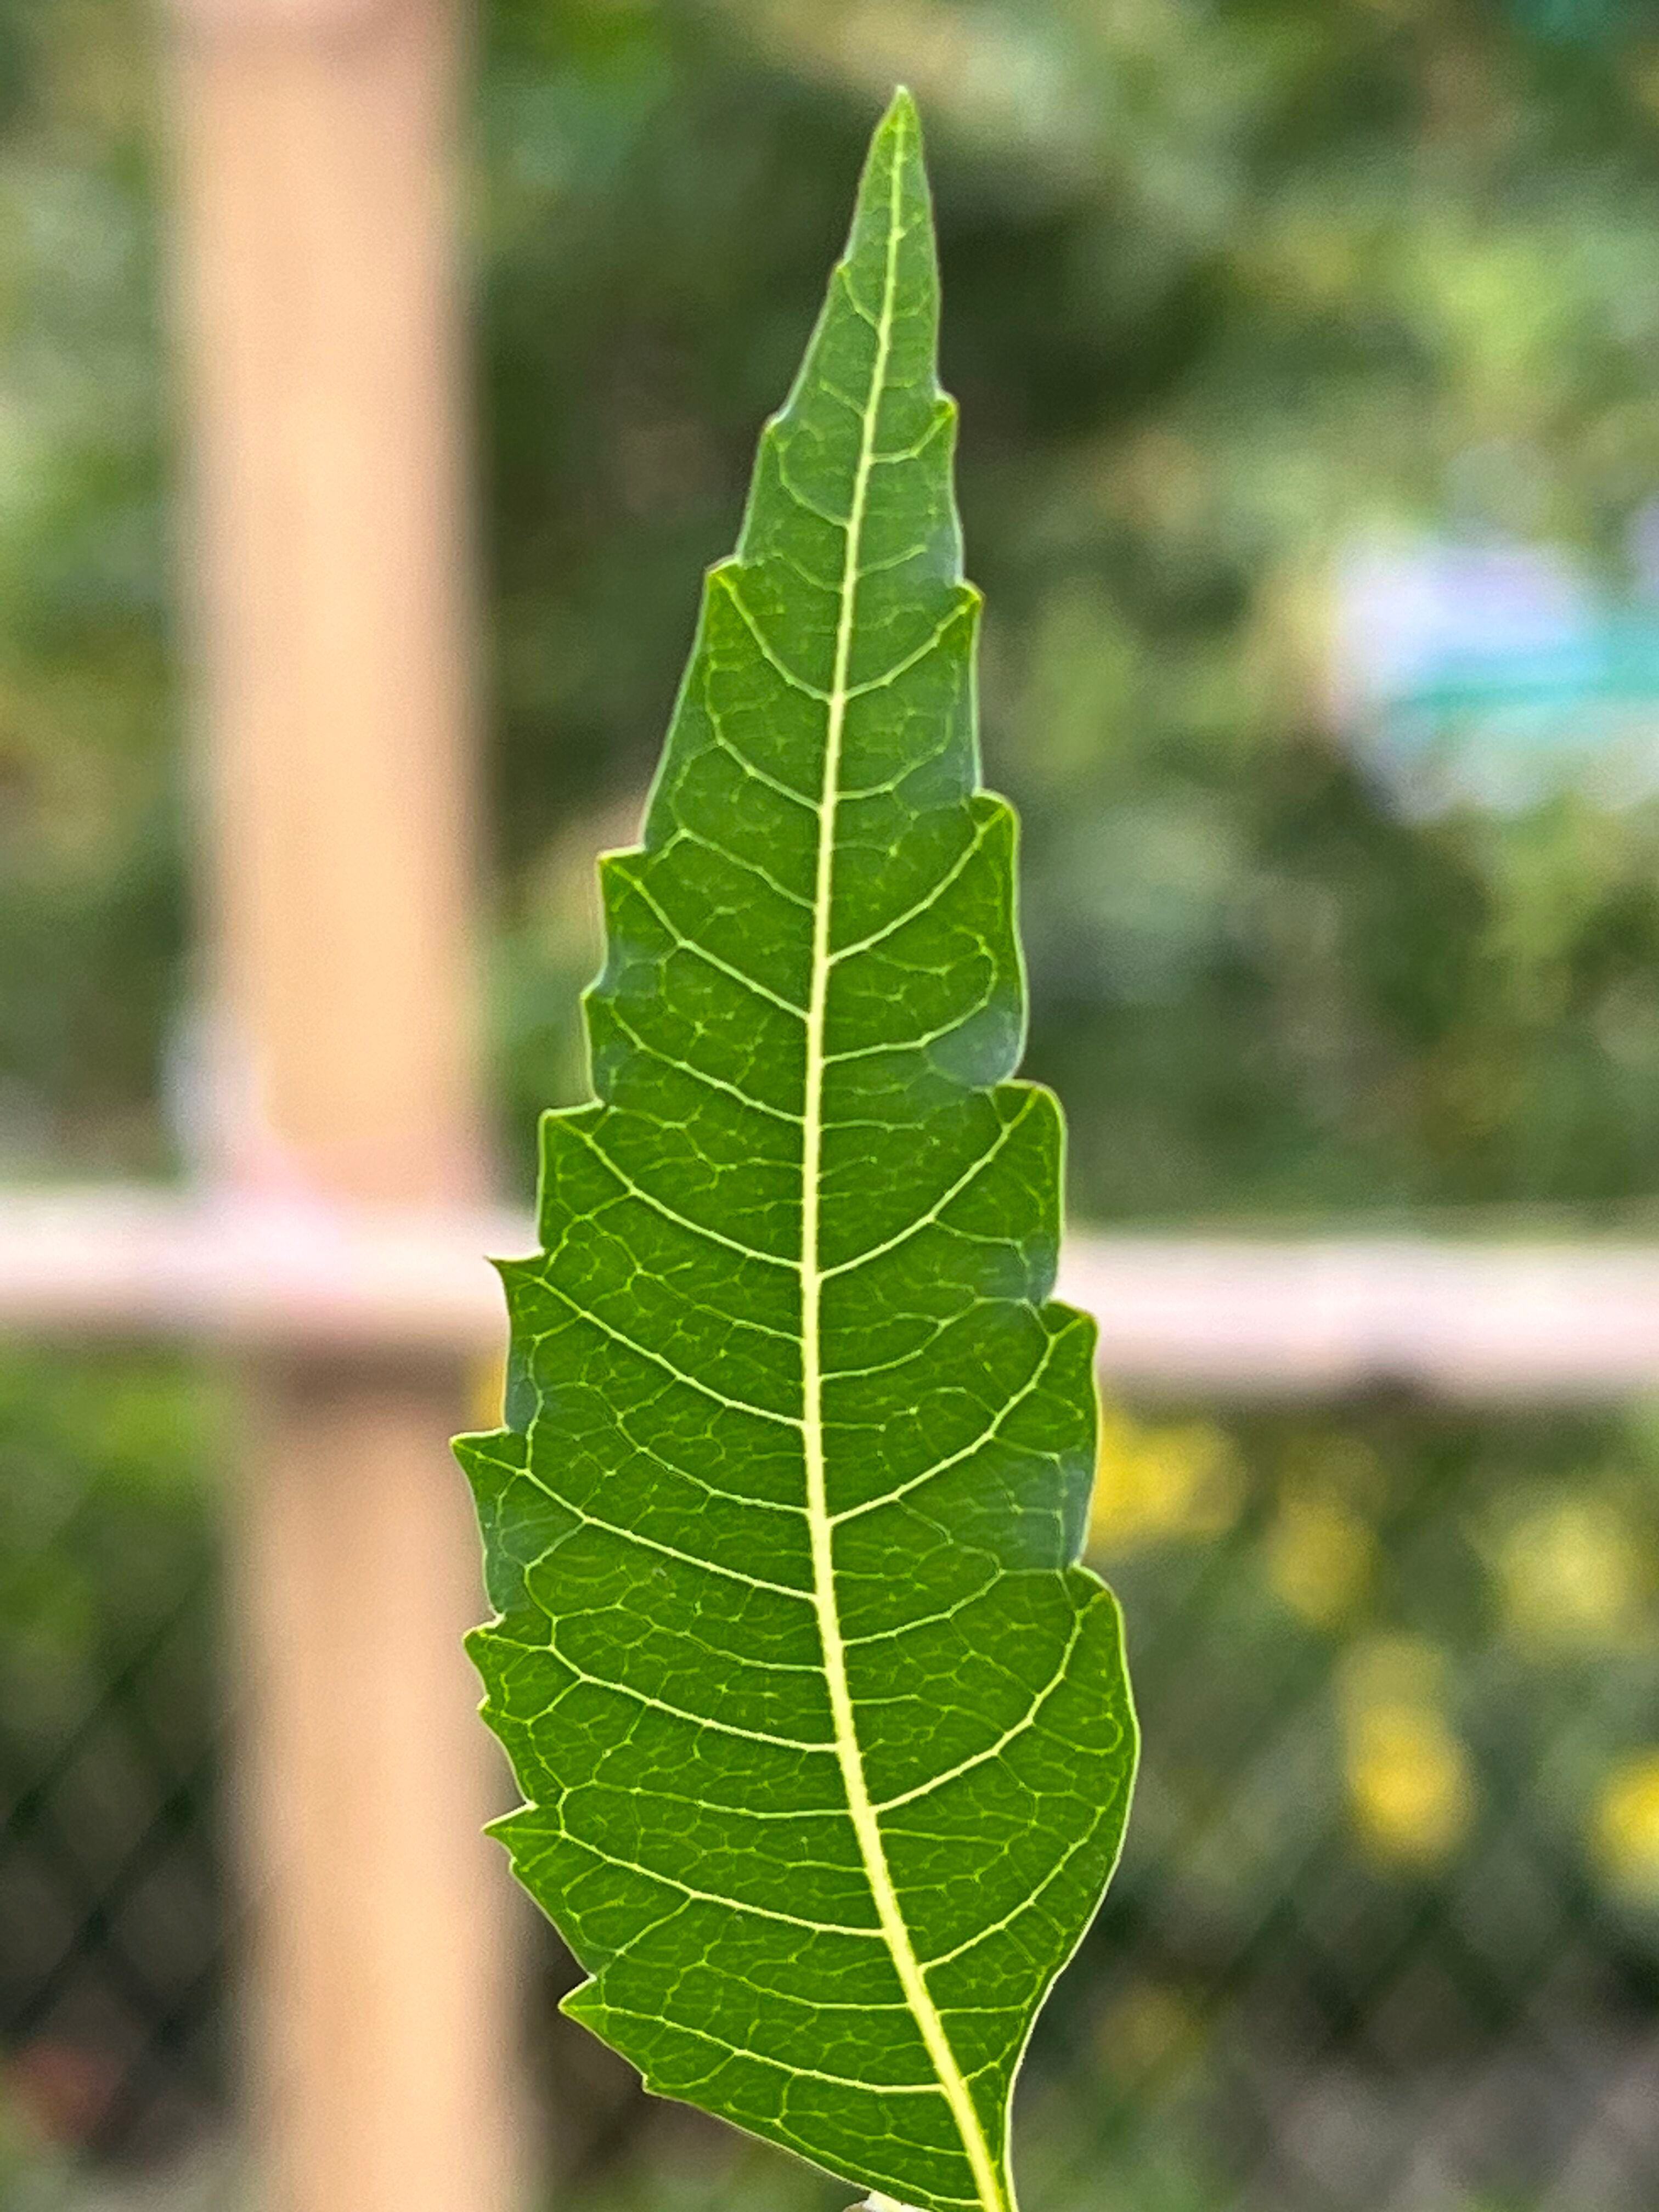
Plant species: azadirachta-indica